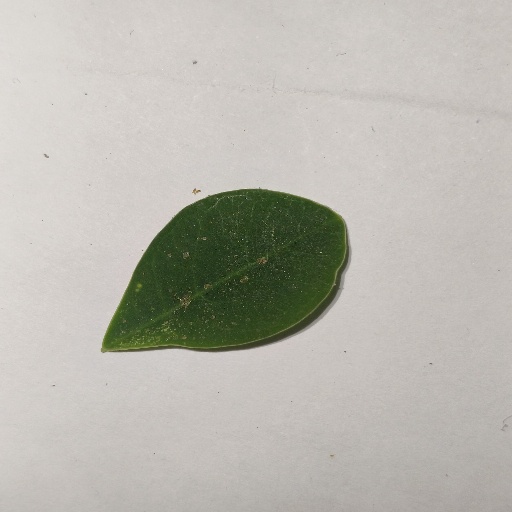
Species: Sojina
Leaf condition: Healthy Leaf